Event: Nepal Earthquake
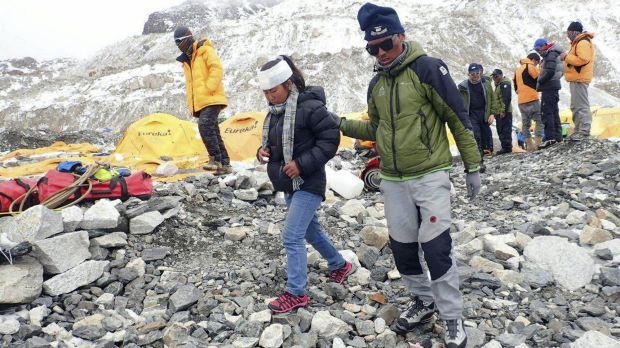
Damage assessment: damage